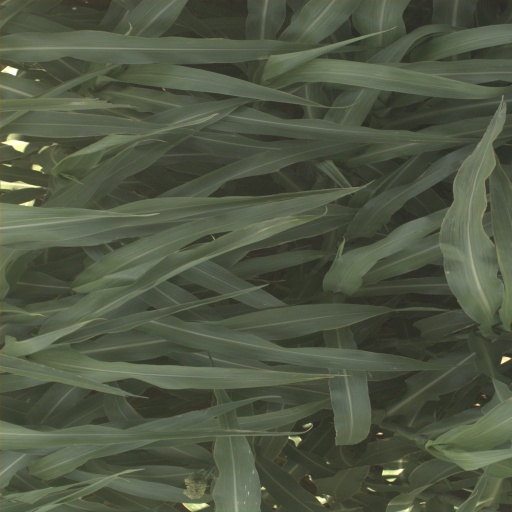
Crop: sorghum